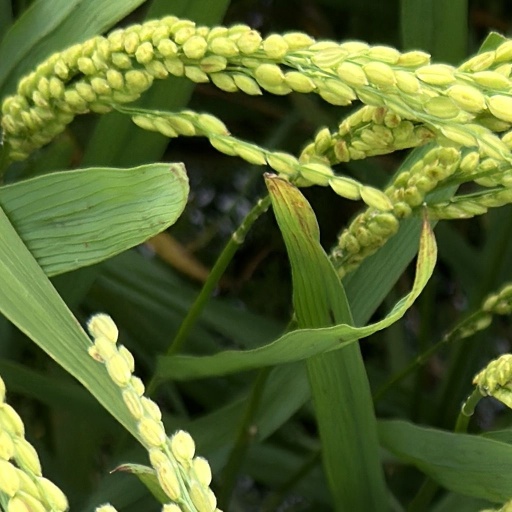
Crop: rice